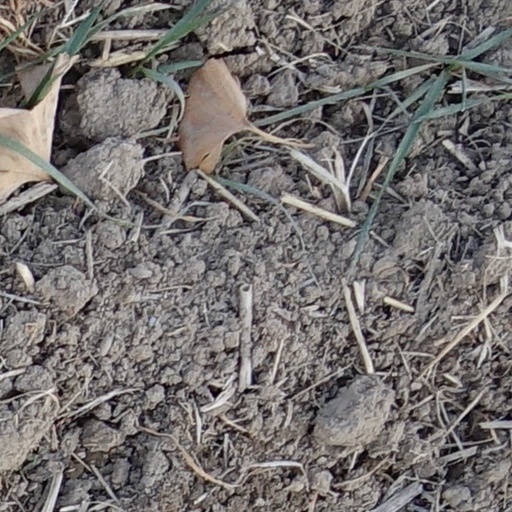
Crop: wheat